Favorite Flies and Their Histories

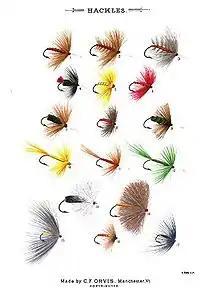
Plate A - Hackles

The legacy of Mary Marbury, through her book and her leadership in Orvis's commercial fly-tying operation, is the standardization of American fly patterns. Her book "Favorite Flies and Their Histories", remains one of the most significant landmarks in American fly tying literature.